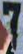
Number: 7